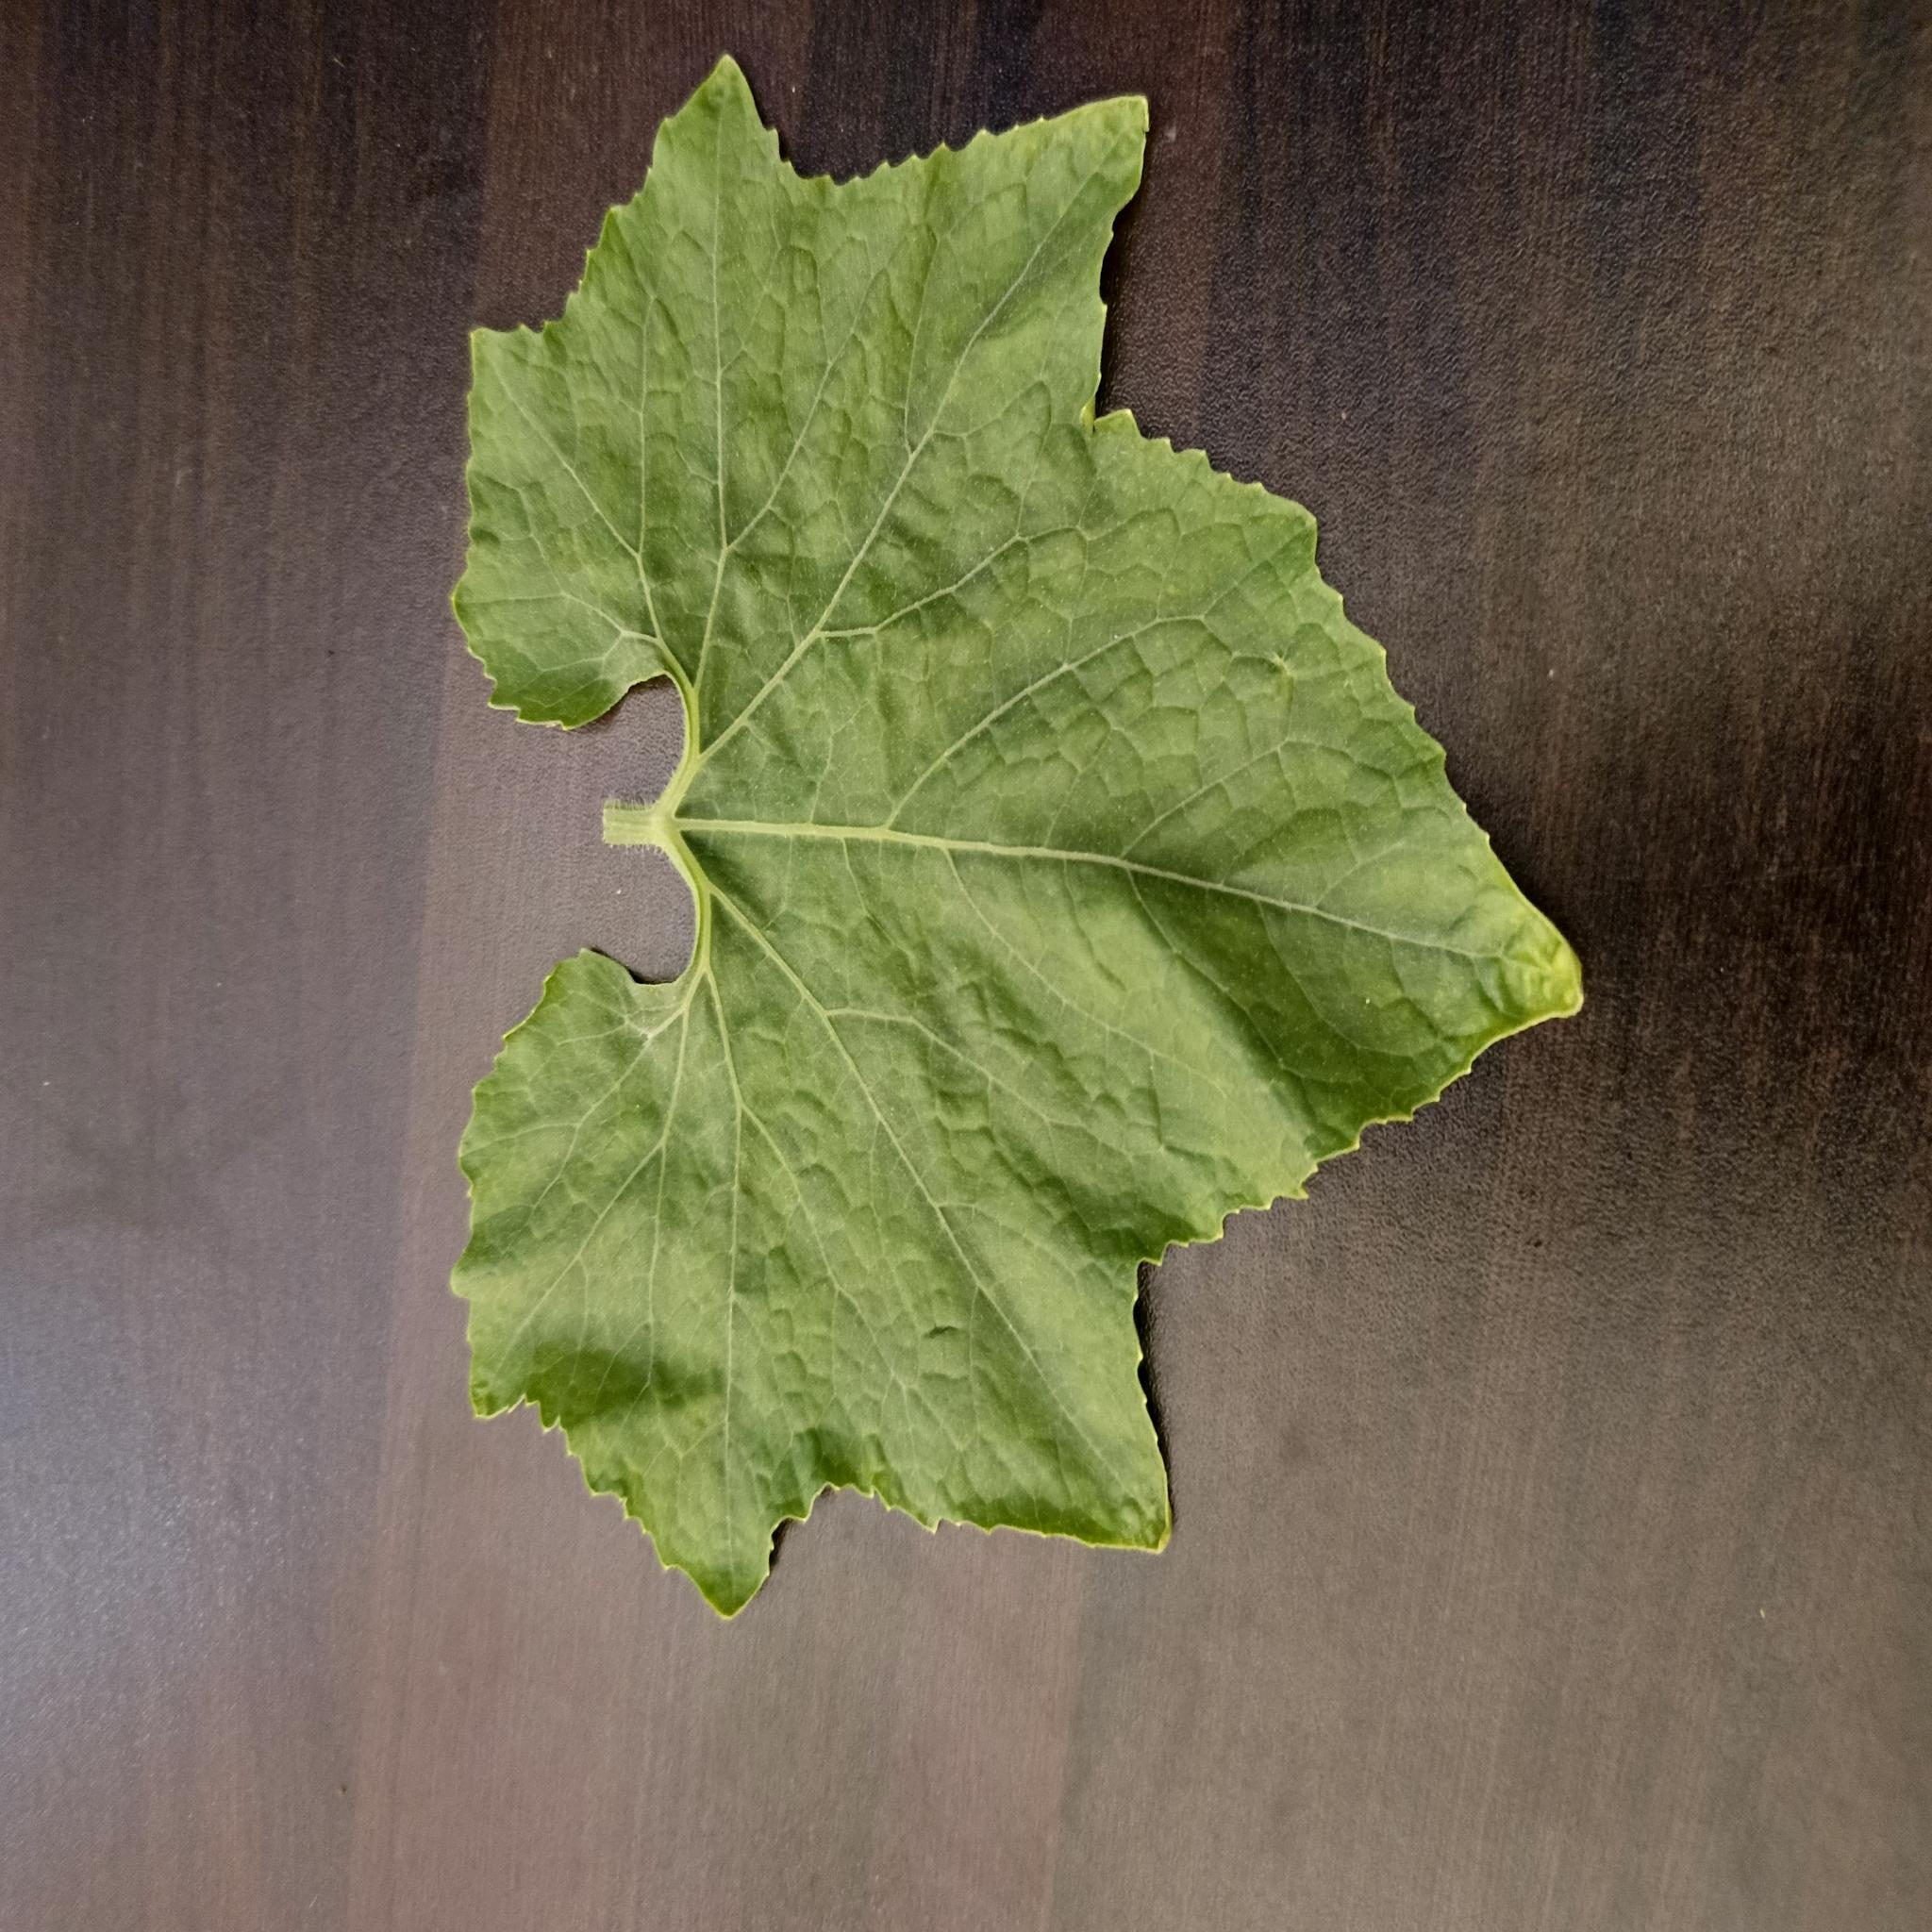
Label: Healthy